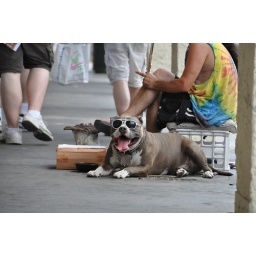
Some guy shooting me the bird for taking a picture of his otherwise photogenic dog in Key West, FL